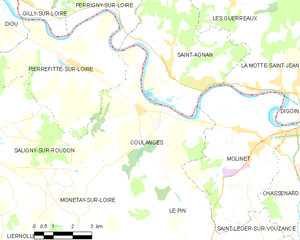
Carte des communes françaises: Coulanges